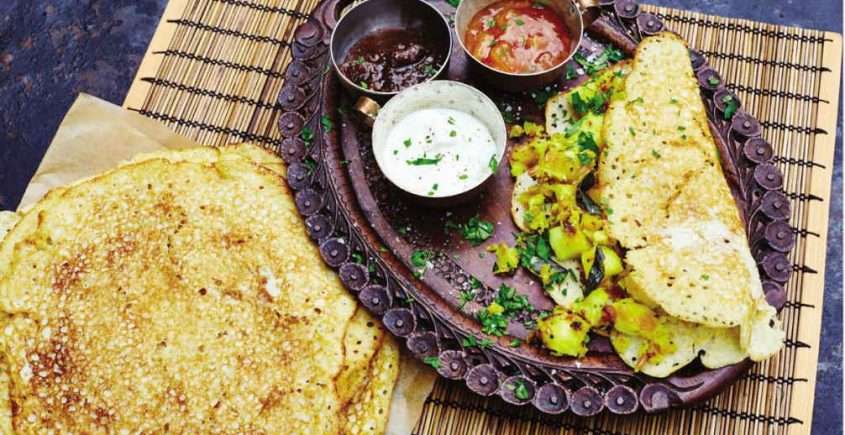
Dish: masala_dosa